Pavel Sergeyevich Stroganov

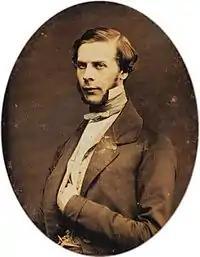
Pavel Sergeyevich Stroganov (1850s)

Count Pavel Sergeyevich Stroganov (13 April 1823 – 17 December 1911) was an art collector, philanthropist, and cup-bearer at the Imperial Court.